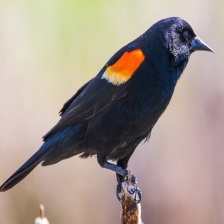
Species: RED WINGED BLACKBIRD
Scientific name: AGELAIUS PHOENICEUS